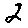
Label: 2